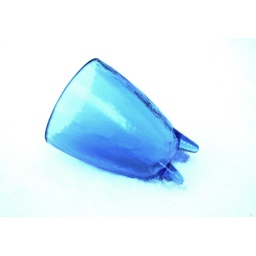
blue glass lying in snow